Abell catalogue

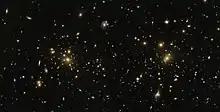
Northern part of galaxy cluster Abell 1758.

The sky-coverage of the 1958 catalog was limited to declinations north of –27°, the original southern limit of POSS. To rectify this and other shortcomings, the original catalog was later revised and supplemented with an additional catalogthe "Southern Survey"of rich galaxy clusters from those parts of the south celestial hemisphere that had been omitted from the original catalog.